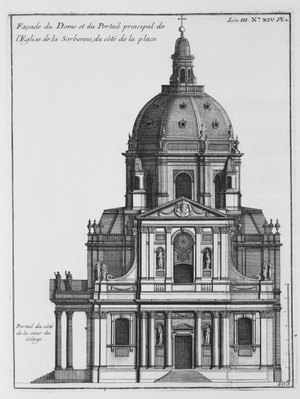
Élévation de la seconde chapelle de la Sorbonne, Paris
La chapelle Sainte Ursule de la Sorbonne ou plus simplement chapelle de la Sorbonne est un édifice religieux enclavé dans le complexe monumental de la Sorbonne, dans le quartier latin dans le 5ᵉ arrondissement de Paris. Elle constituait la chapelle privée du collège de Sorbonne puis des facultés universitaires de Paris au XIXᵉ siècle. La chapelle actuelle a été reconstruite au XVIIᵉ siècle par le cardinal de Richelieu dont elle fut également le mausolée.
La Sorbonne est un bâtiment du Quartier latin dans le 5ᵉ arrondissement, c'est une propriété de la ville de Paris. Il tire son nom du théologien et chapelain de Saint Louis, du XIIIᵉ siècle, Robert de Sorbon, le fondateur du collège de Sorbonne de l'Université de Paris, collège consacré à la théologie dont il définit ainsi le projet : « Vivre en bonne société, collégialement, moralement et studieusement ». Ce terme de Sorbonne est aussi utilisé par métonymie pour désigner l’ancienne Université de Paris, sous l'Ancien Régime de 1200 à 1793, puis de 1896 à 1971, ainsi que les anciennes facultés des sciences et des lettres de Paris au cours du XIXe siècle. La façade baroque est celle de la chapelle Sainte-Ursule, achevée en 1642. Cette dernière, déconsacrée depuis la loi de séparation des Églises et de l'État, est désormais utilisée pour des réceptions ou des expositions. Le Comité international olympique est fondé à La Sorbonne par Pierre de Coubertin le 23 juin 1894.